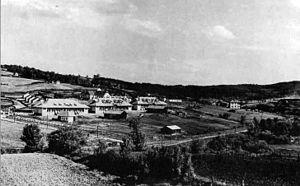
Ugljevik est une ville et une municipalité de Bosnie-Herzégovine située dans la République serbe de Bosnie. Selon les premiers résultats du recensement bosnien de 2013, la ville intra muros compte 4 155 habitants et la municipalité 16 538.
Stari Ugljevik est un village de Bosnie-Herzégovine. Il est situé dans la municipalité d'Ugljevik et dans la République serbe de Bosnie. Selon les premiers résultats du recensement bosnien de 2013, il compte 758 habitants.